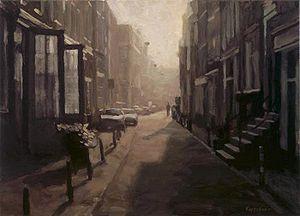
Voici une liste de peintres qui sont nés et/ou étaient principalement actifs aux Pays-Bas. Pour les artistes nés et actifs dans le Sud des Pays-Bas méridionaux, consultez la Liste des peintres Flamands. Les artistes sont triés par siècle puis par nom de famille. En général, les artistes inclus sont mentionnés sur le site web l'ArtCyclopedia, dans le Grove Dictionary of Art, dont les tableaux se vendent régulièrement à plus de 20 000 $ aux enchères. Les peintres actifs sont donc sous-représentés, alors que plus de la moitié des artistes sont des peintres baroques du XVIIᵉ siècle, ce qui correspond à peu près à l'âge d'or hollandais. Les noms d'artistes plus âgés ont souvent différentes orthographes; l'orthographe préférée est utilisée telle qu'elle figure dans la base de données du Rijksbureau voor Kunsthistorische Documentatie, mais plusieurs peintres sont répertoriés deux fois lorsque leurs noms alternatifs communs sont alphabétiquement éloignés.
Frans Koppelaar est un peintre néerlandais.